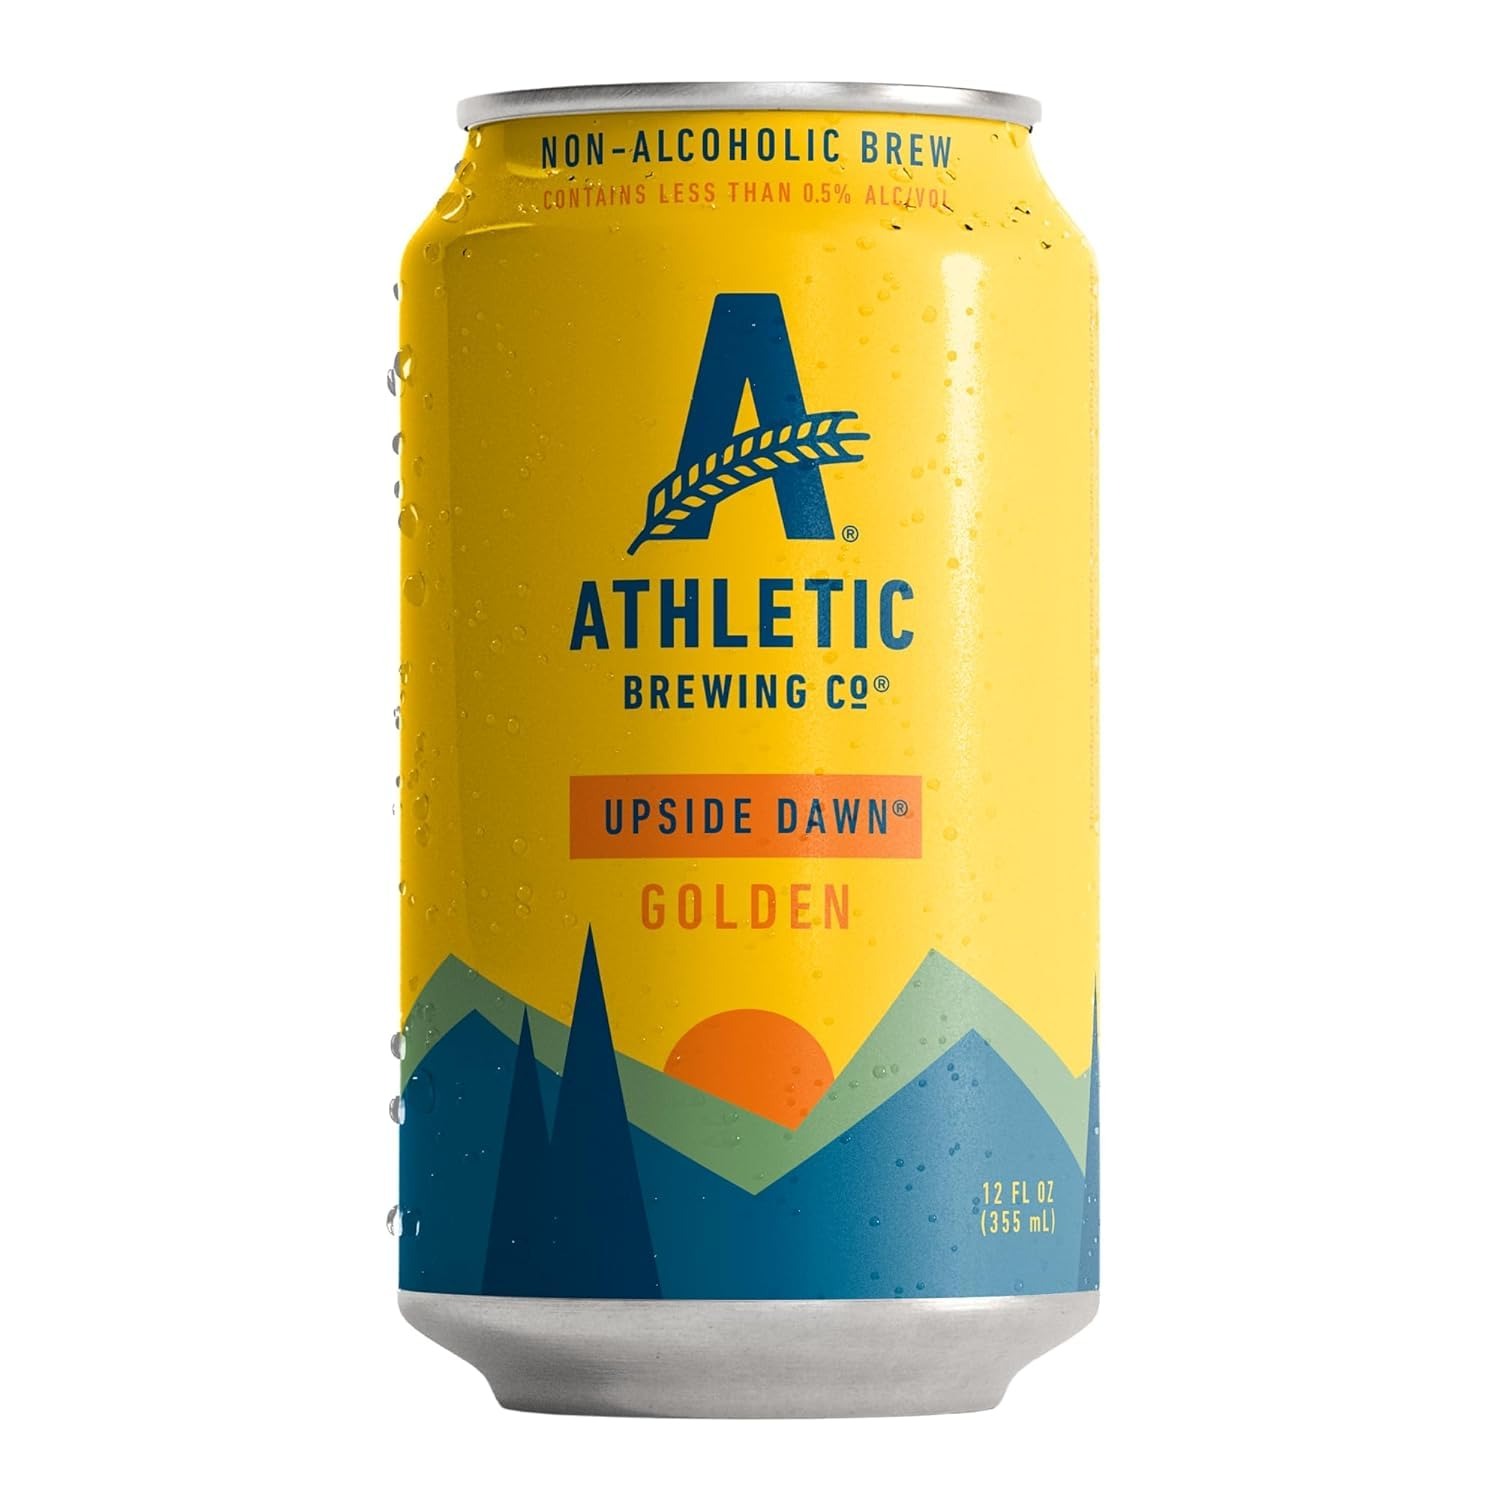
Item Name: Athletic Brewing Company Craft Non-Alcoholic Beer - 12 Pack x 12 Fl Oz Cans - Upside Dawn Craft Golden - Low-Calorie, Award Winning - Subtle Aromas with Floral and Earthy Notes
Bullet Point 1: UPSIDE DAWN CASE OF 12: Upside Dawn is our exceptionally refreshing golden-style brew. It has a delicate balance of grain and notes of citrus for a crisp, light-bodied finish that’s eminently drinkable. Cross-continental hops from England and America pair with premium malt for a delicious duo of earthy and spicy undertones. It’s smooth, bright, easily enjoyable, and crafted to remove gluten* while preserving flavor. 12 pack of 12 fl oz cans.
Bullet Point 2: REFRESHING, CLEAN AND BALANCED. This Golden is bright and crisp, showcasing the more delicate characteristics of our custom premium malt. An adventurous blend of old and new world hops, Upside Dawn is perfect for pairing with salads, pizza, and sun.
Bullet Point 3: You shouldn’t have to sacrifice your ability to be at your best to enjoy a great brew - so we created an innovative lineup of refreshing, NA craft brews.
Bullet Point 4: CLEN, NATURAL INGREDIENTS: Whenever possible, we source local, pure, all-natural ingredients. Our brews are made with premium malt, wheat, water, hops, and yeast. That's it.
Bullet Point 5: PIONEERING A CRAFT BREW REVOLUTION: We have a passion for living, but also for great brews. We set out to get both. After a few years and hundreds of recipes later, Athletic Brewing Company was born - the first brewery and tap room fully devoted to the production of NA craft brews in the US. We plan to offer more variety of NA brews than the world has ever known using our intricate brewing process that results in a great tasting high-quality finished beverage.
Bullet Point 6: *This product is fermented from grains containing gluten and crafted to remove gluten. The gluten content of this product cannot be verified, and this product may contain gluten.
Value: 144.0
Unit: Fl Oz

Price: 18.99